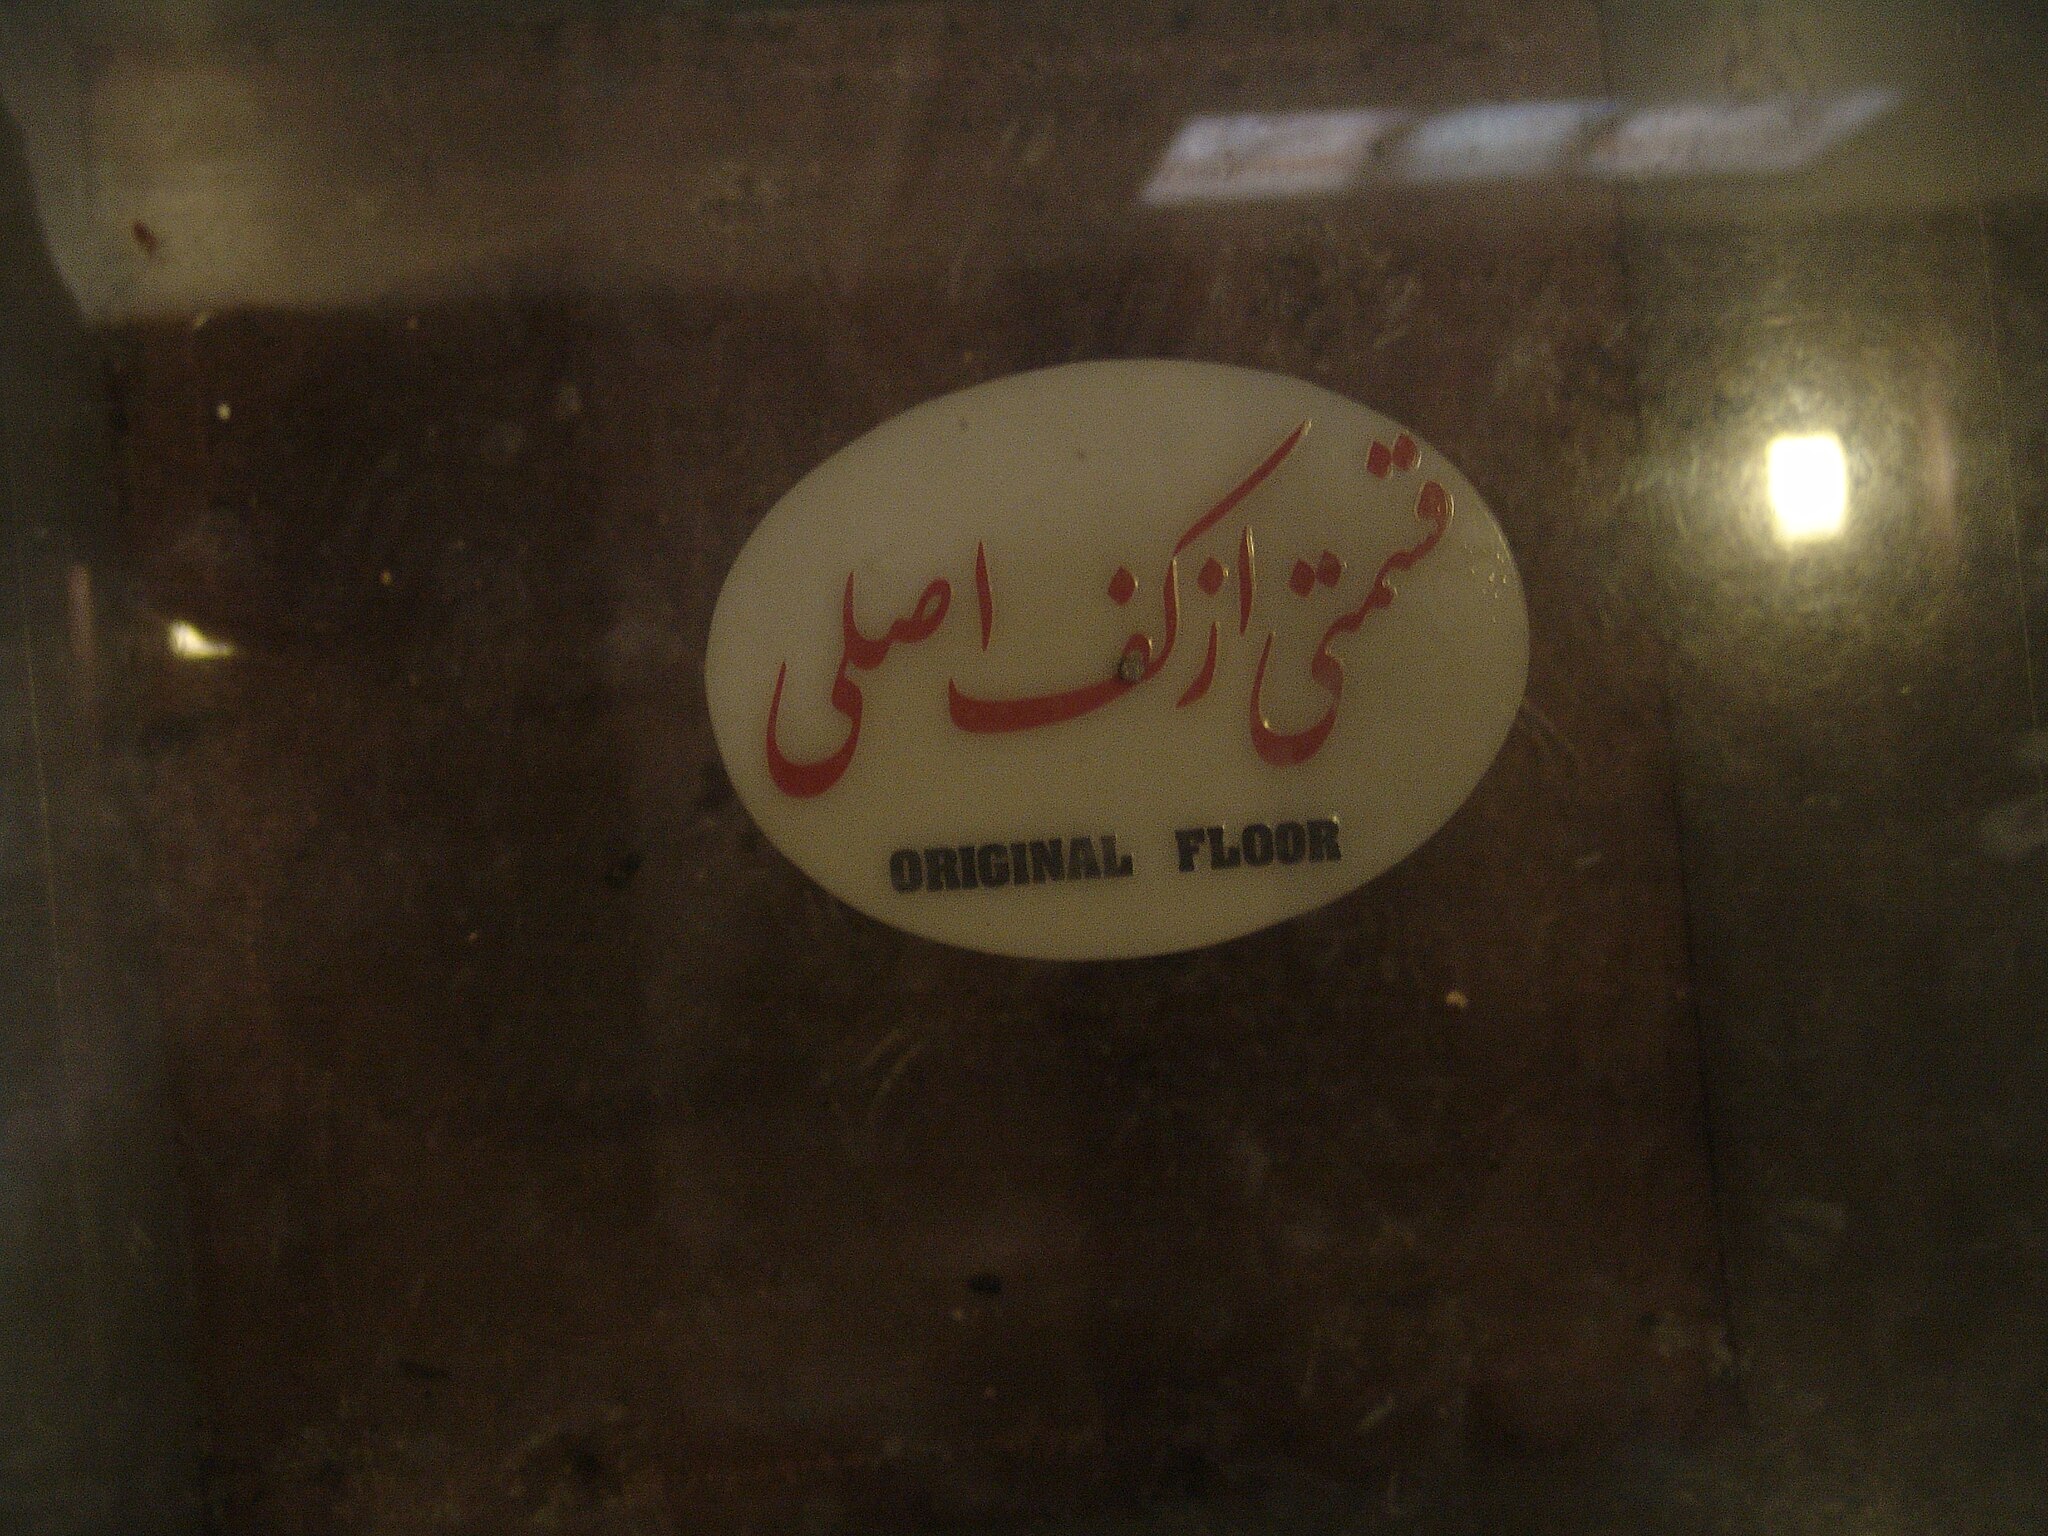
Title: Museum of Persepolis Darafsh (14)
Description: موزه هخامنشی در تخت جمشید
Date: 2008-03-20 12:04:47
Categories: GFDL, Taken with Sony DSC-F828, Museum of Persepolis, License migration redundant, Self-published work, Files with coordinates missing SDC location of creation, Photos by Darafsh Kaviyani